Artemisia absinthium

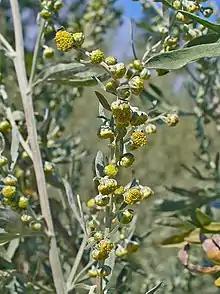
"A. absinthium" inflorescences

The plant can easily be cultivated in dry soil. It should be planted under bright exposure in fertile, midweight soil. It prefers soil rich in nitrogen, and can be propagated by ripened cuttings taken in spring or autumn in temperate climates, or by seeds in nursery beds. Growing the plant with others tends to stunt their growth; accordingly, it is not considered to be a good companion plant. "A. absinthium" also self-seeds generously. It is naturalised in some areas away from its native range, including much of North America and the Kashmir Valley of India.